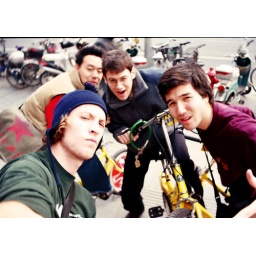
Hangzhou's famous for the West Lake; we rented bikes for the day and biked around the lake